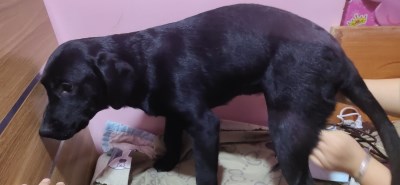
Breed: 3580-n000122-Labrador_retriever